Eric Ashby, Baron Ashby

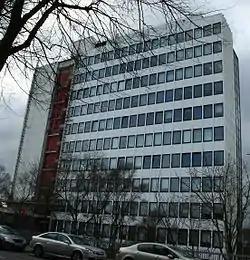
The Ashby Building, Queen's University Belfast

Eric Ashby, Baron Ashby, FRS (24 August 1904 – 22 October 1992) was a British botanist and educator.